Miklós Horthy

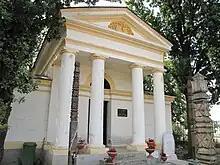
The Horthy family crypt in Kenderes, where Horthy himself was reburied in 1993

Three months later, after the Munich Agreement put control of Czechoslovakia's Sudetenland in Hitler's hands, by the First Vienna Award Hungary annexed some of the south-eastern parts of Czechoslovakia. Horthy enthusiastically rode into the re-acquired territories at the head of his troops, greeted by emotional ethnic Hungarians: "As I passed along the roads, people embraced one another, fell upon their knees, and wept with joy because liberation had come to them at last, without war, without bloodshed." But as "peaceful" as this annexation was, and as just as it may have seemed to many Hungarians, it was a dividend of Hitler's brinksmanship and threats of war, in which Hungary was now inextricably complicit. Hungary was now committed to the Axis agenda: on February 24, 1939, it joined the Anti-Comintern Pact, and on April 11, it withdrew from the League of Nations. American journalists began to refer to Hungary as "the jackal of Europe".